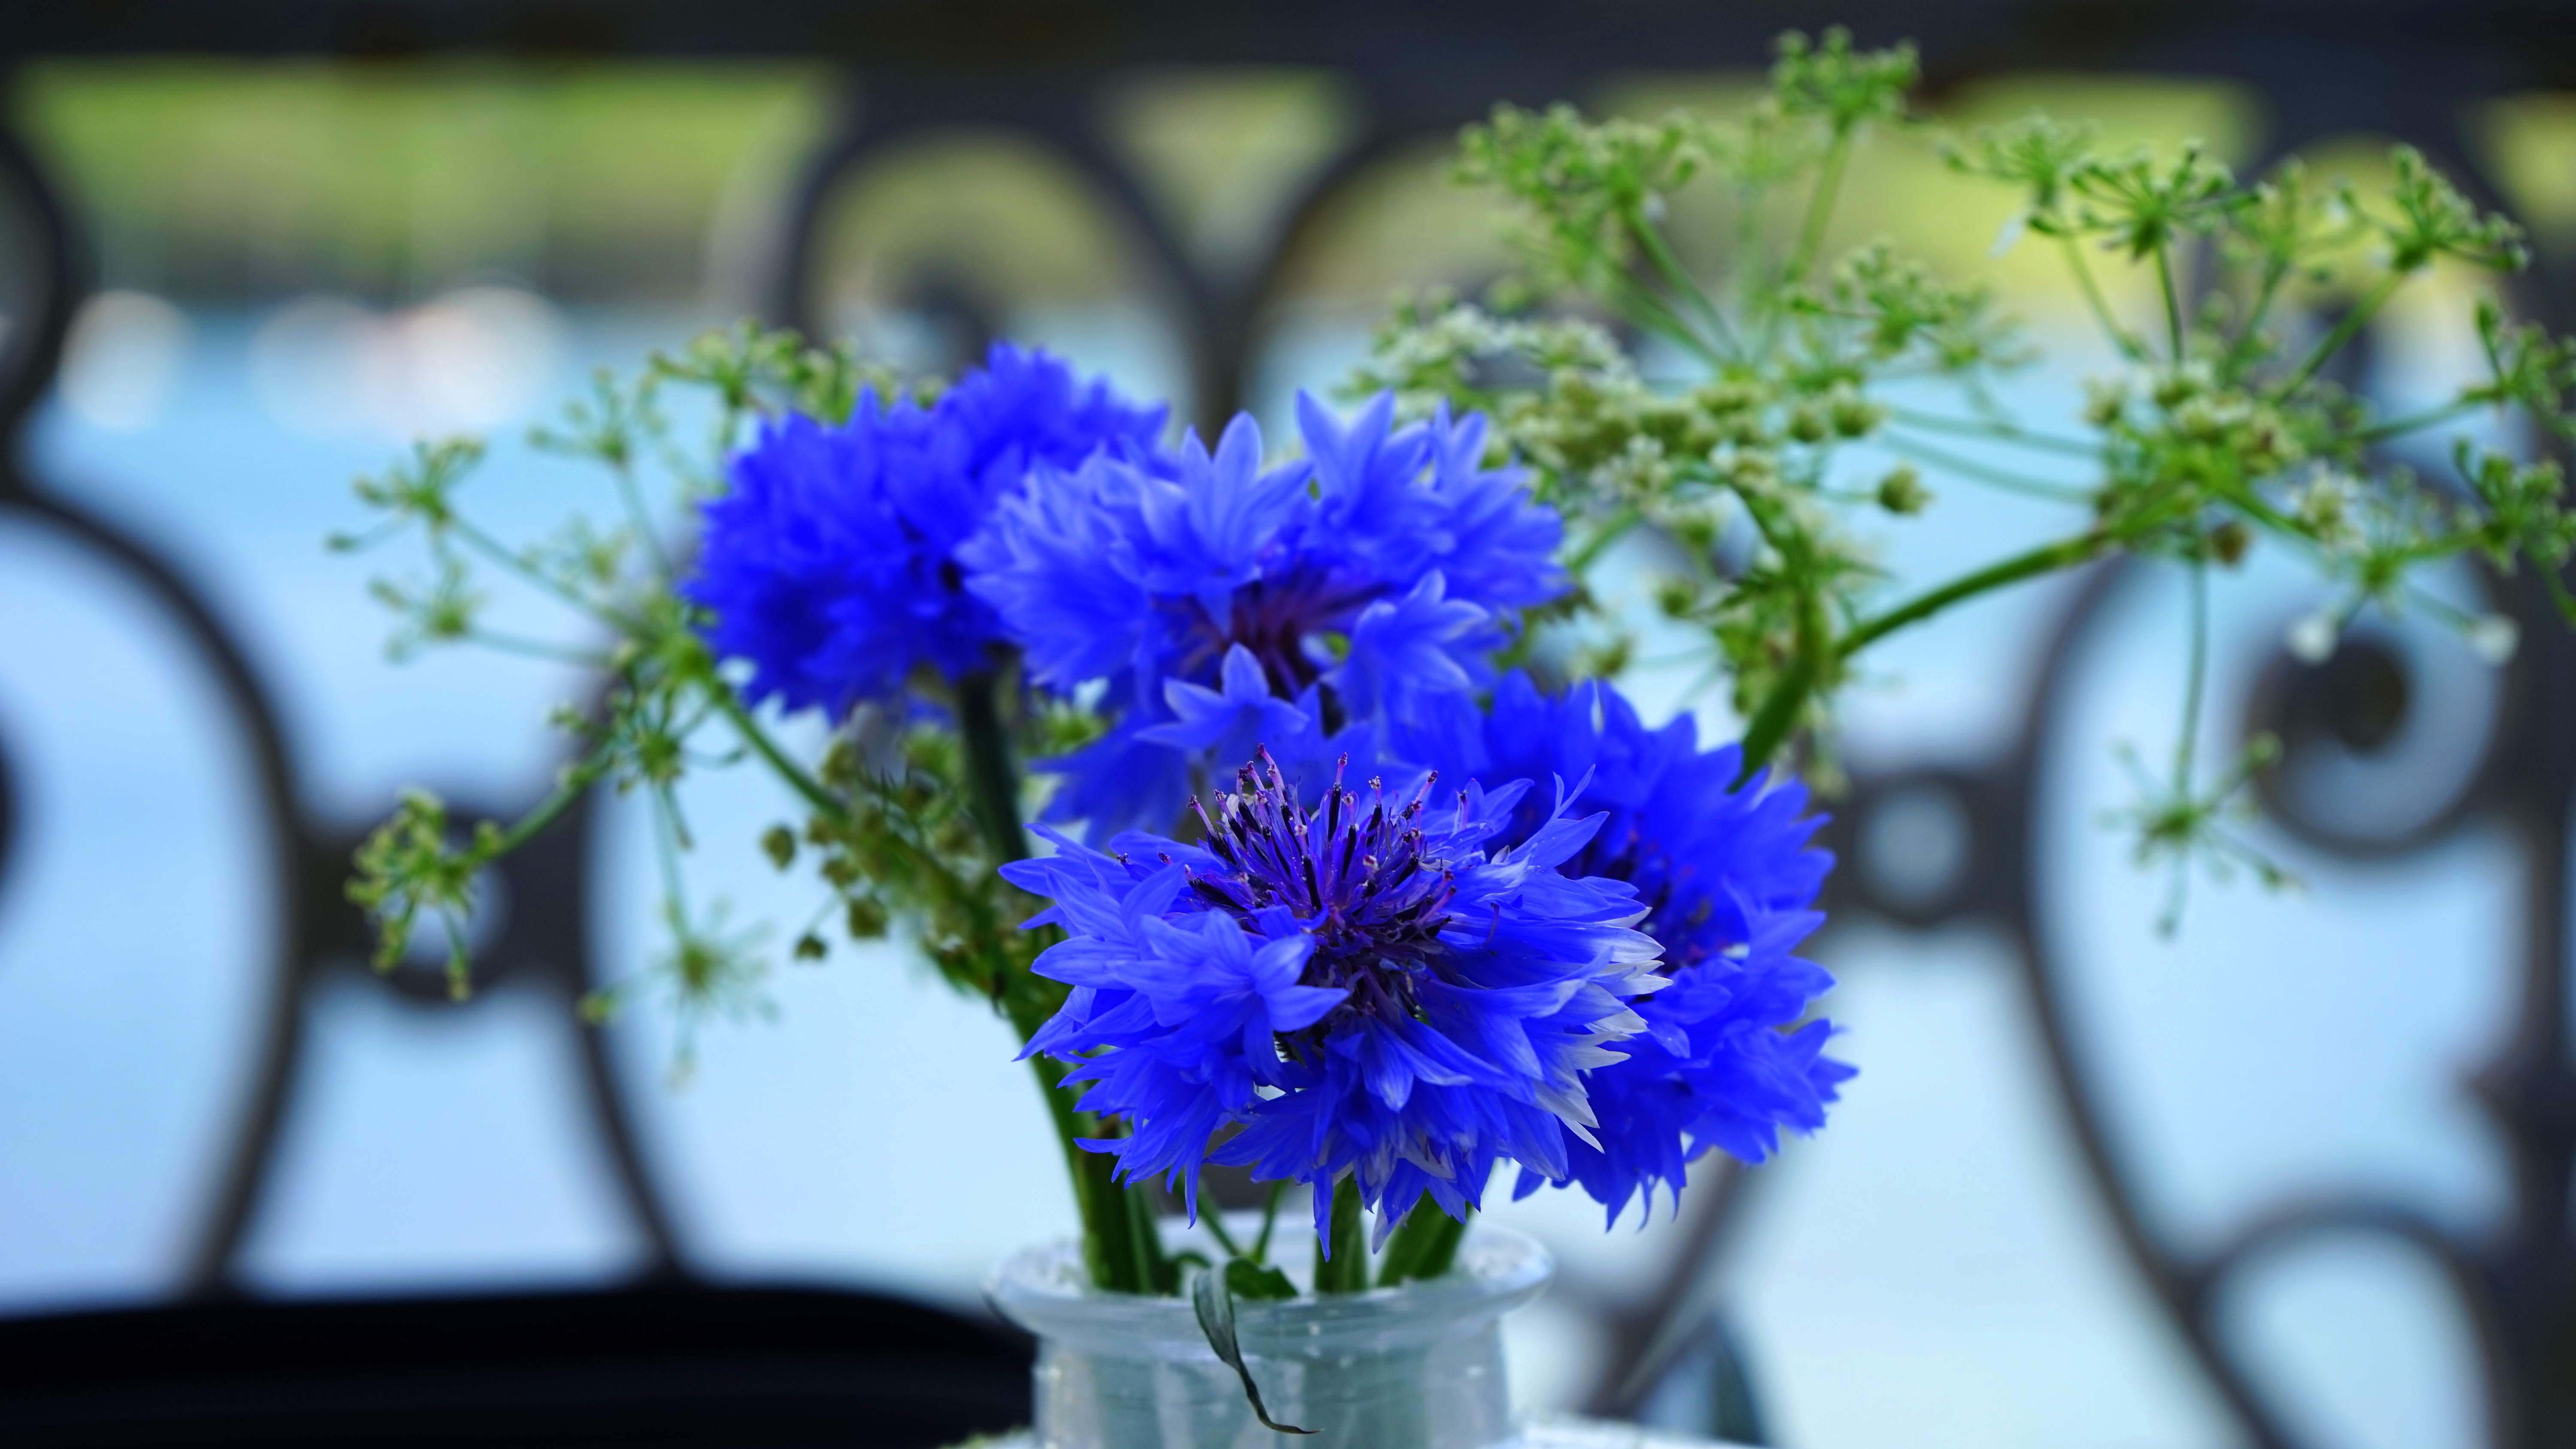
blossom, plant, flower, purple, bloom, summer, floral, macro, natural, blooming, blue, colorful, flora, colour, petals, vibrant, floristry, scent, macro photography, flowering plant, flower bouquet, floral design, land plant, flower arranging